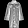
Label: Dress